Wim Hora Adema

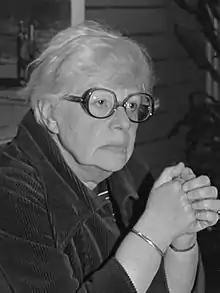
Wim Hora Adema (1981)

Wim Hora Adema (14 July 1914 – 10 December 1998) was a Dutch author of children's literature and a feminist, notable for being the co-founder of "Opzij", founded in 1972 as a radical feminist monthly magazine. She was one of the best-known women of the Dutch second wave of feminism.